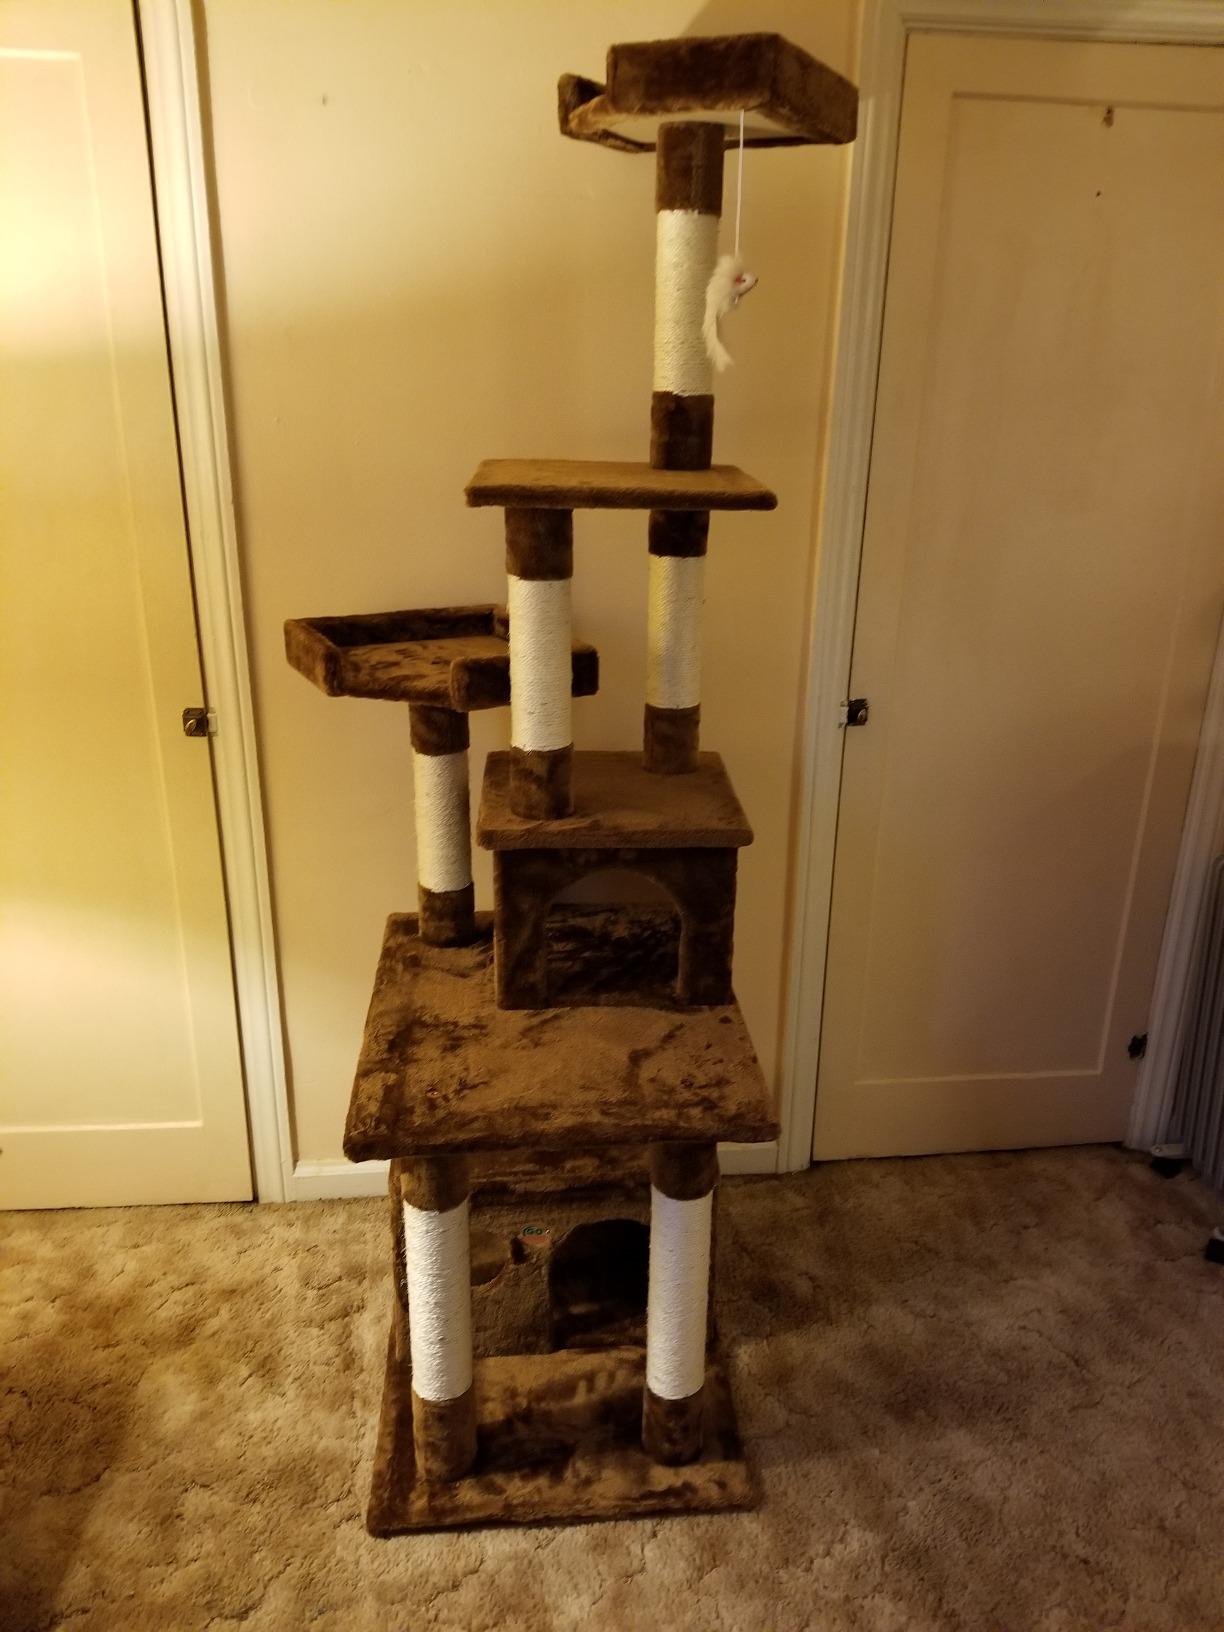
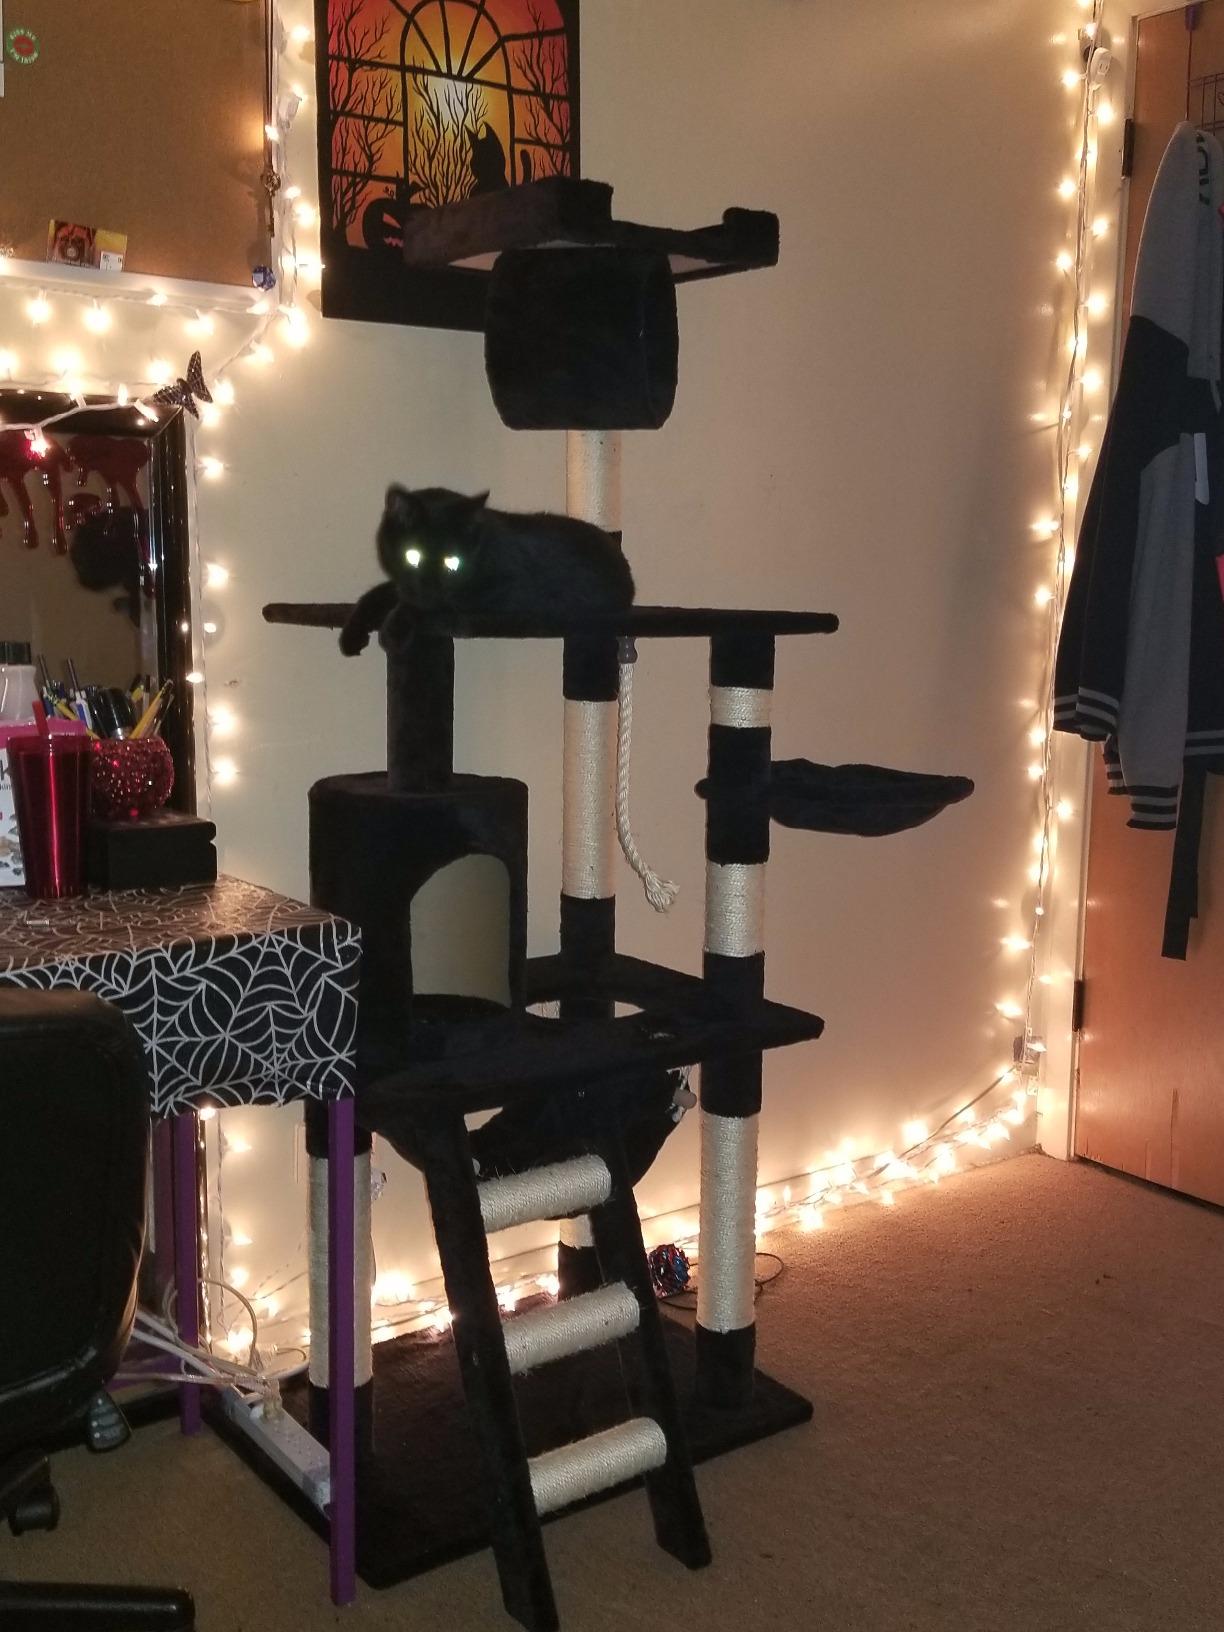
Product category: items_cat tree
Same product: no